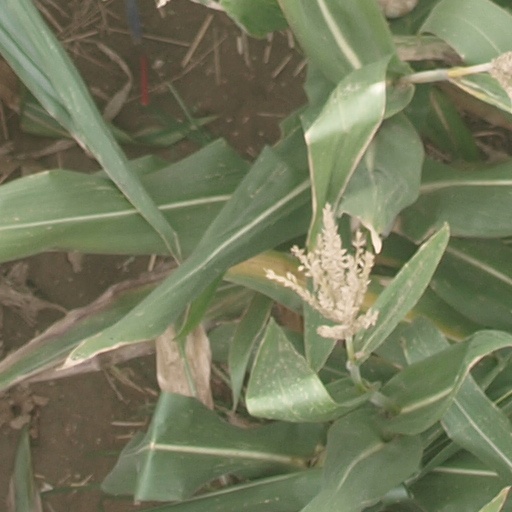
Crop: maize; corn